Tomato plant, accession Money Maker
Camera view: bottom (45 deg); turntable rotation: 30 degrees
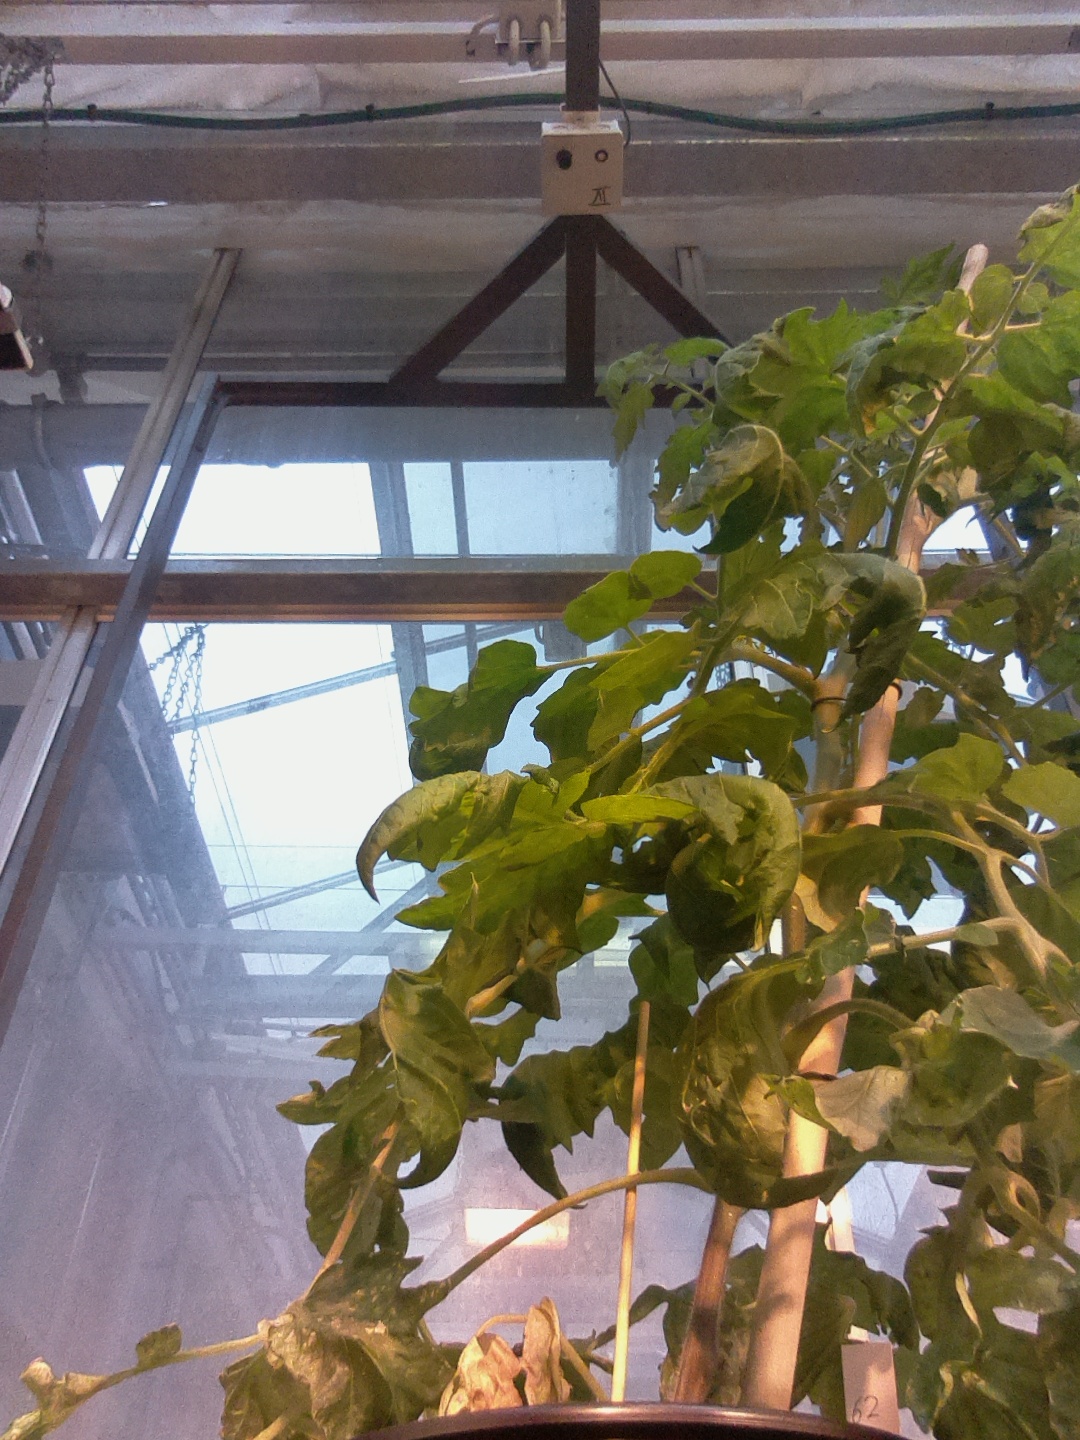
BBCH growth stage 70: Fruits at the main stem or branches visibles